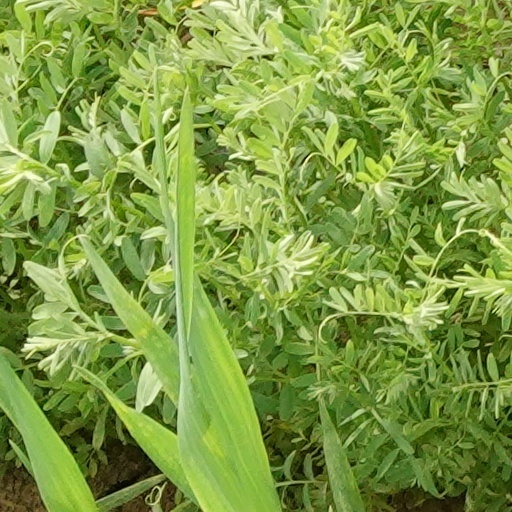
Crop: wheat